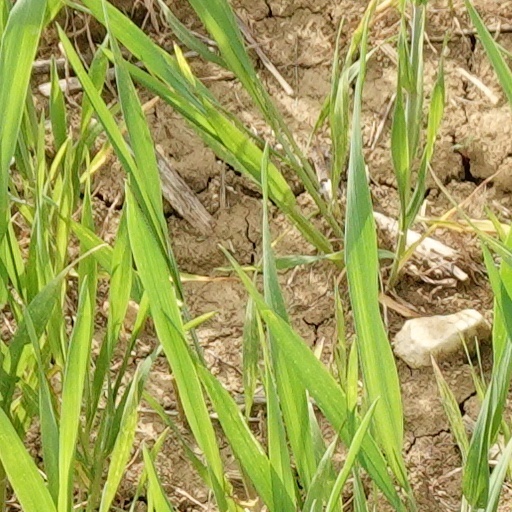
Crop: wheat